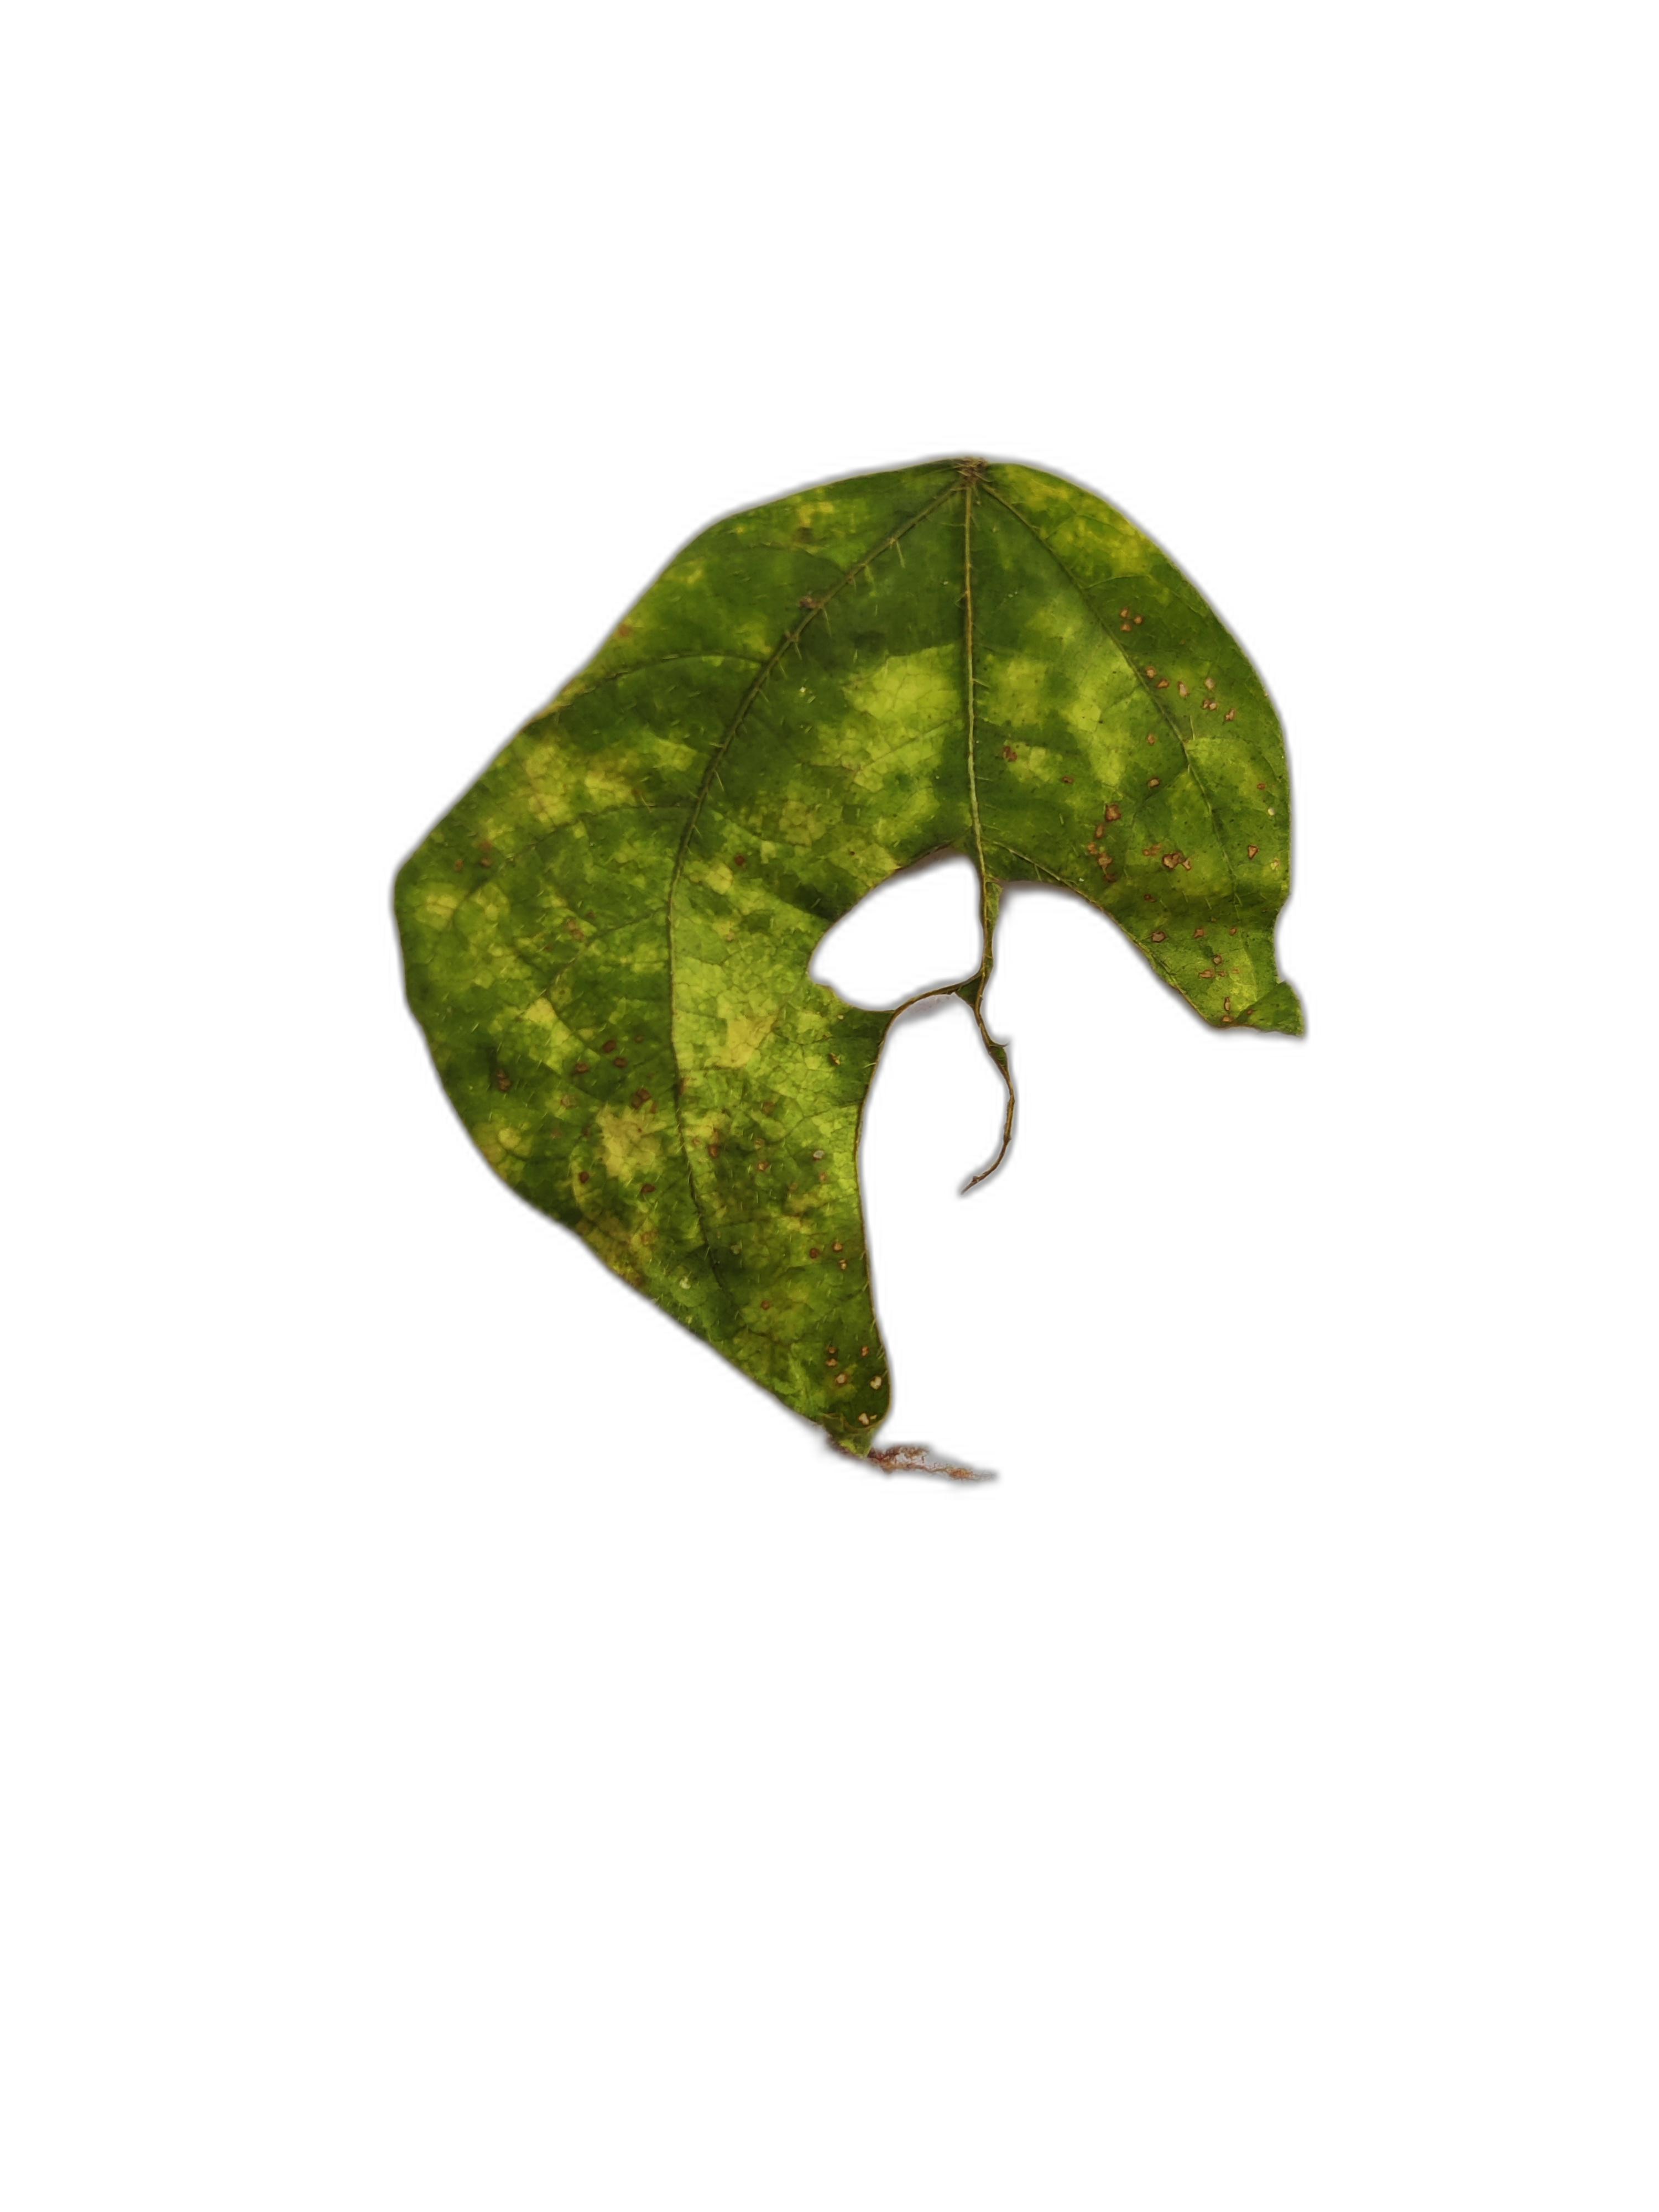
Label: Yellow Mosaic